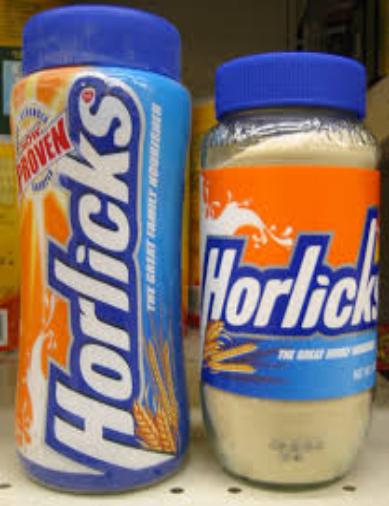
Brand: Horlicks
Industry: Food